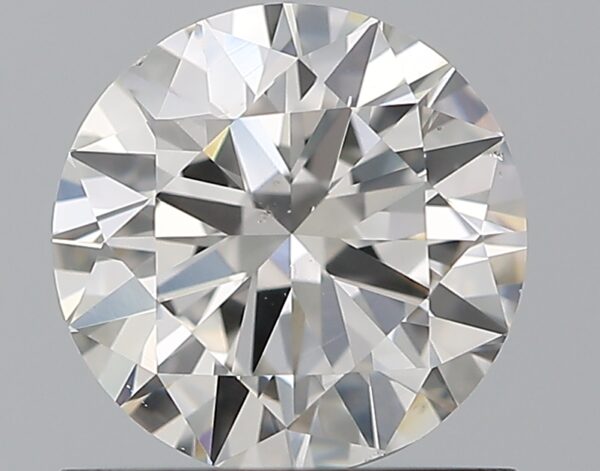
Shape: round
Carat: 0.9
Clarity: VS2
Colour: G
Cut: GD
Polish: EX
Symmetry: F
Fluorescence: F
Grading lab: GIA
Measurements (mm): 6.11 x 6.15 x 3.76